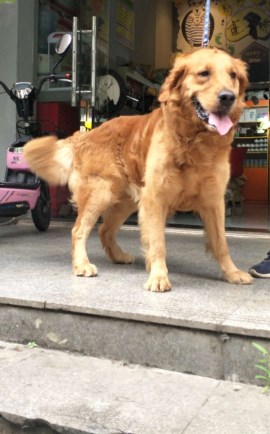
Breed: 5355-n000126-golden_retriever